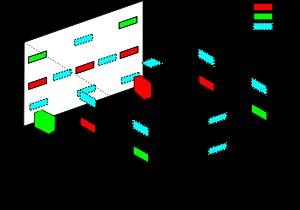
Le format de diffusion 22.2 ou Hamasaki 22.2 est un système de son multicanal utilisé avec la norme Super Hi-Vision. Cette technologie a été développé par la NHK Science & Technical Research Laboratories et permet d'utiliser 24 haut-parleurs disposés en trois couches.